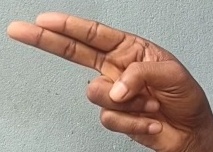
ASL sign: H